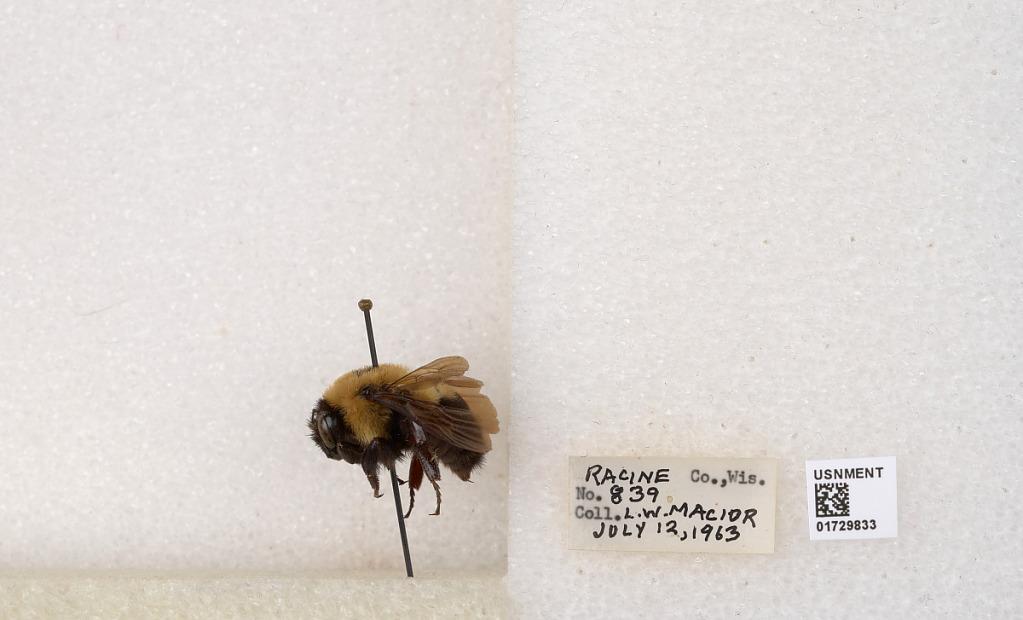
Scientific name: Bombus (Separatobombus) griseocollis (De Geer)
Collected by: L. Macior
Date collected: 1963-7-12
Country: United States
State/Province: Wisconsin
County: Racine
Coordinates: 42.7299, -87.8123